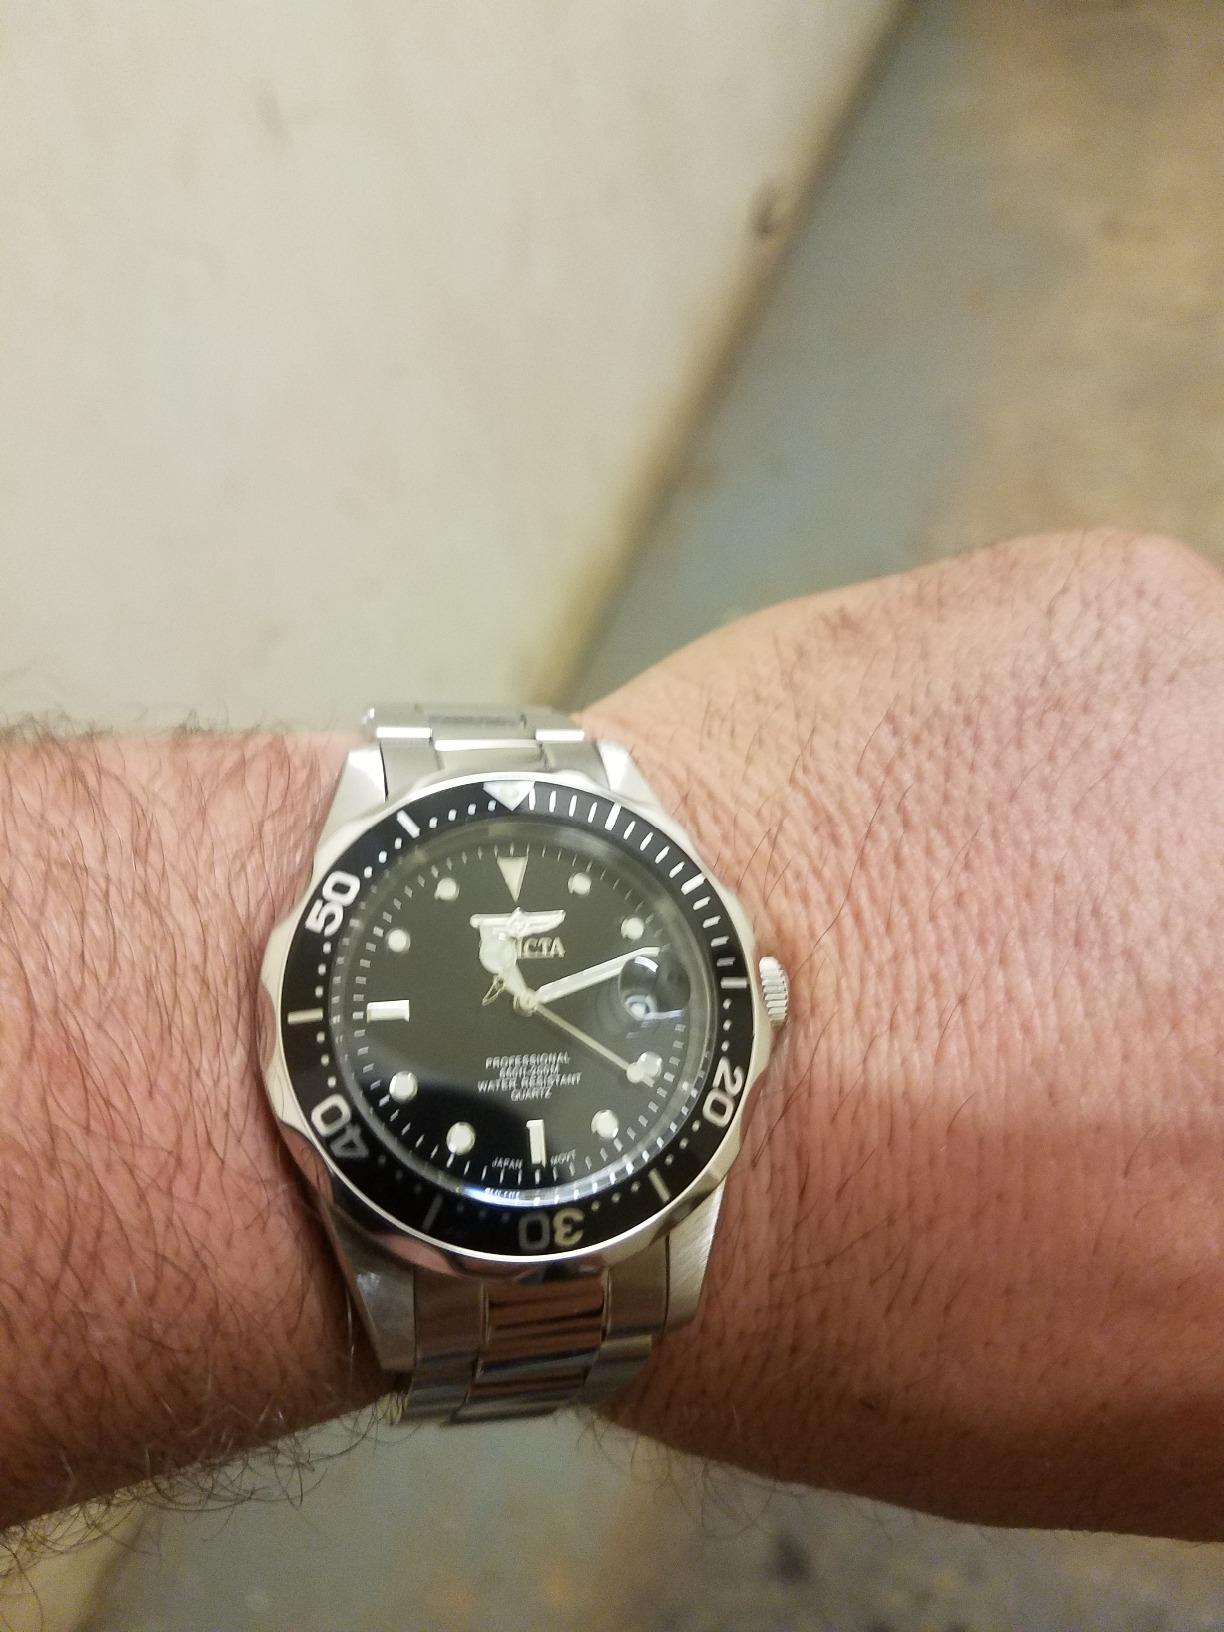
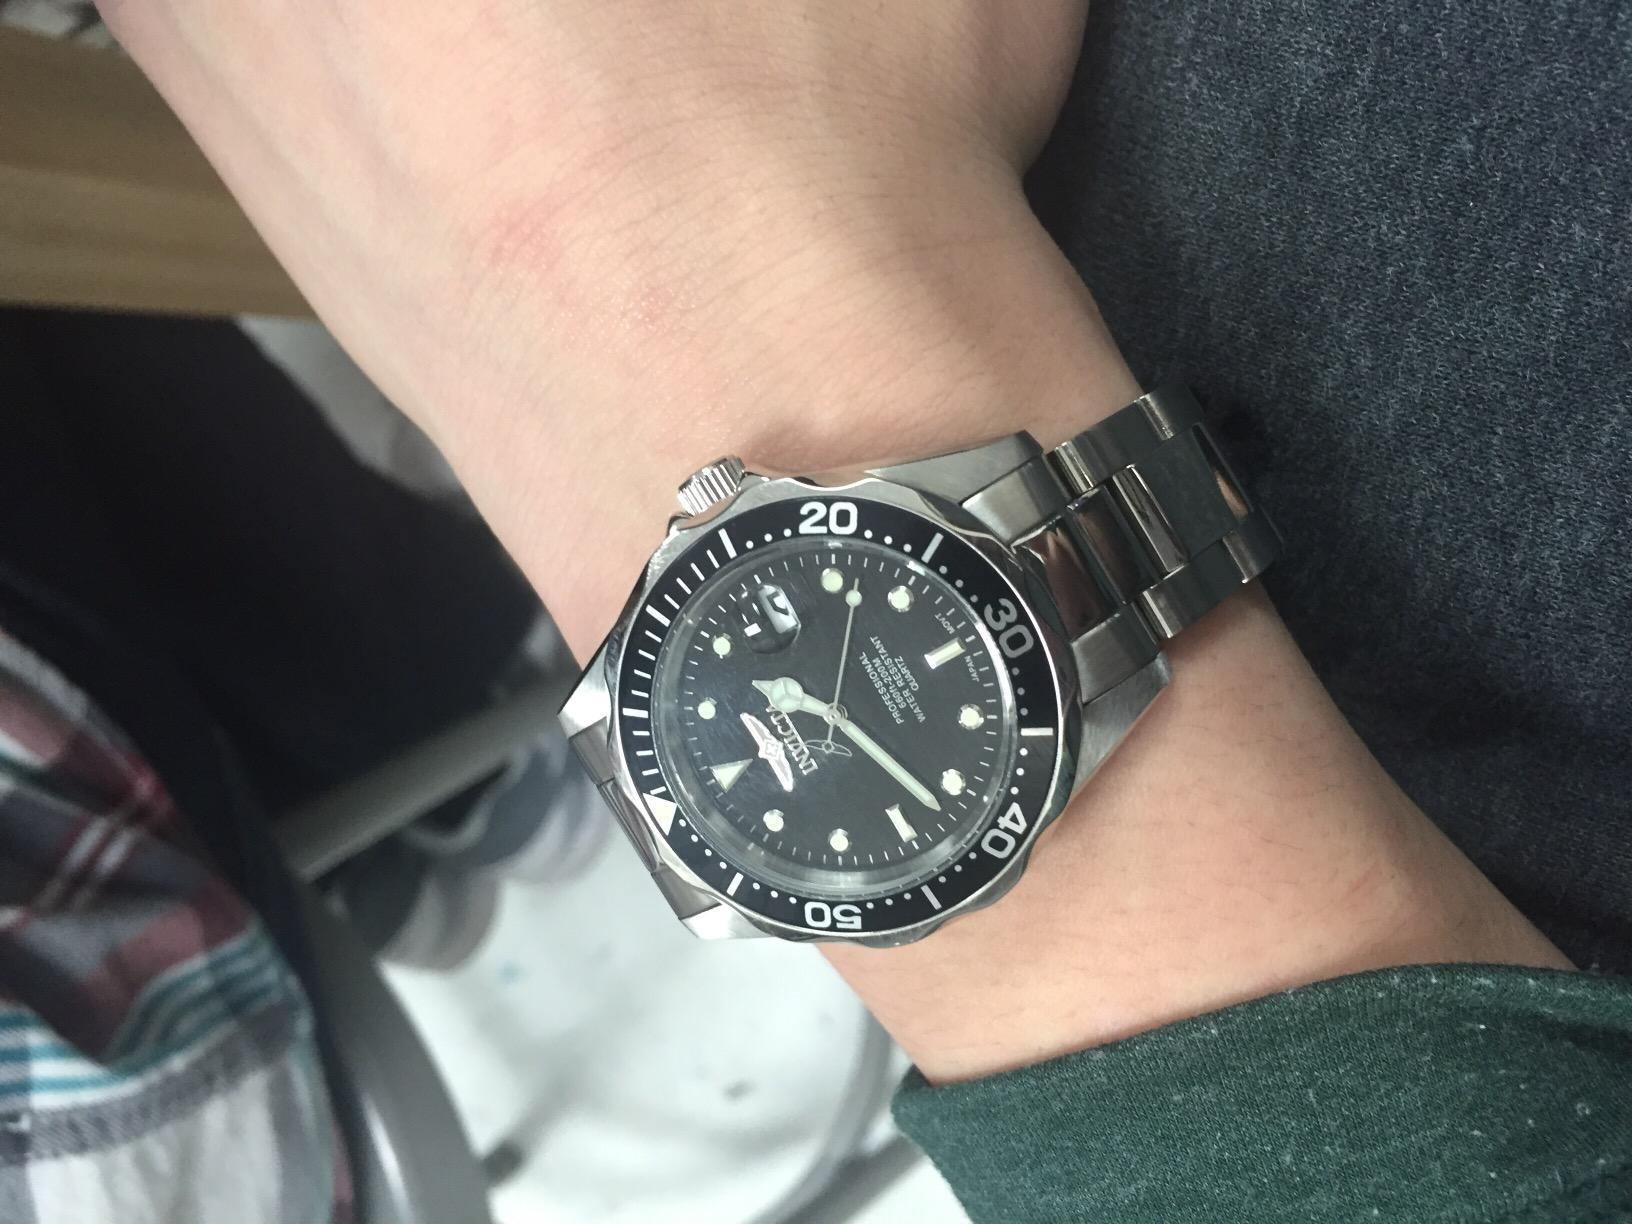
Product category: accessories_watch
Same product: yes